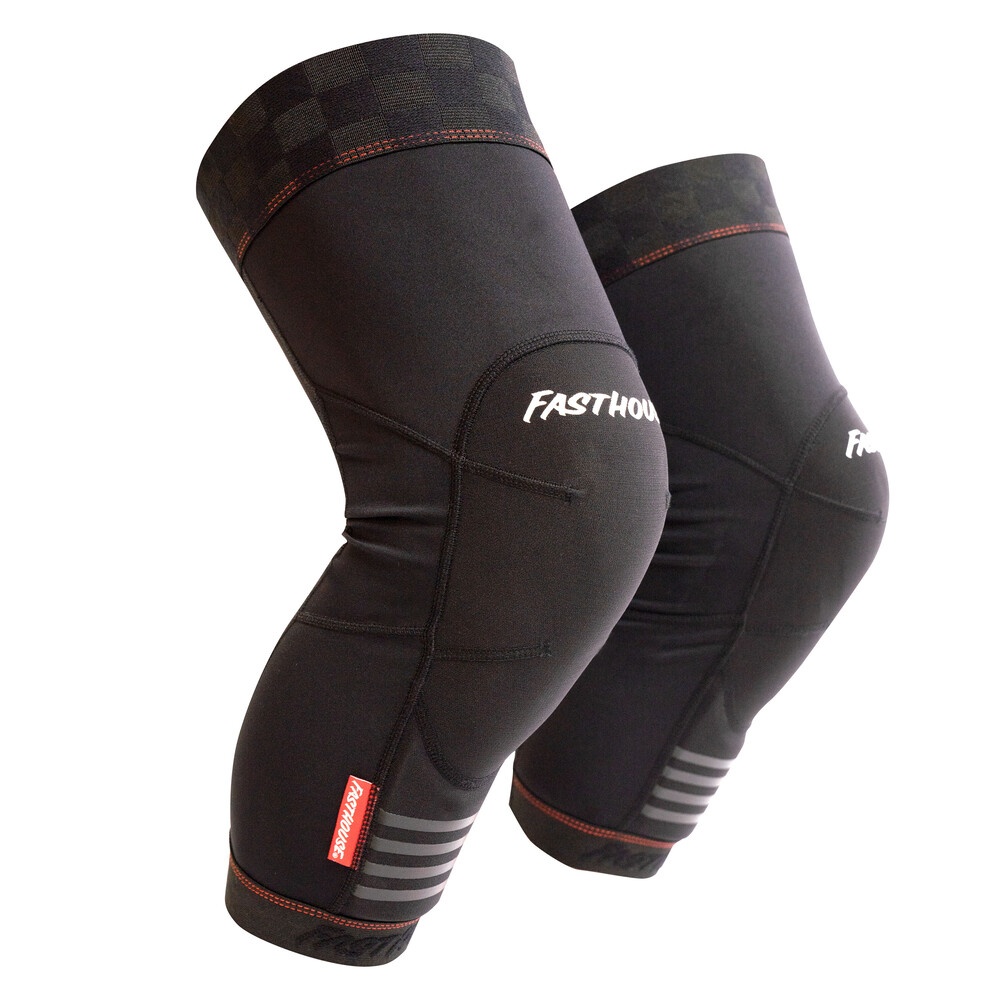
Hooper Knee Pad
- High Length Compression Design - Jacquarded Bands on Thigh & Calf - Removable SAS-TEC Protection Pad - 4-Way Stretch Fabric & Mesh Panel - Inner Silicone Gripper on Thigh/Calf - CE 1 Test Approved, CE 2 Test Pending
Brand: Fasthouse
Category: Sporting Goods > Athletics > Soccer > Soccer Protective Gear > Soccer Shin Guards > Ankle Guards